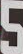
Number: 5